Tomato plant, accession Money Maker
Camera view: bottom (45 deg); turntable rotation: 90 degrees
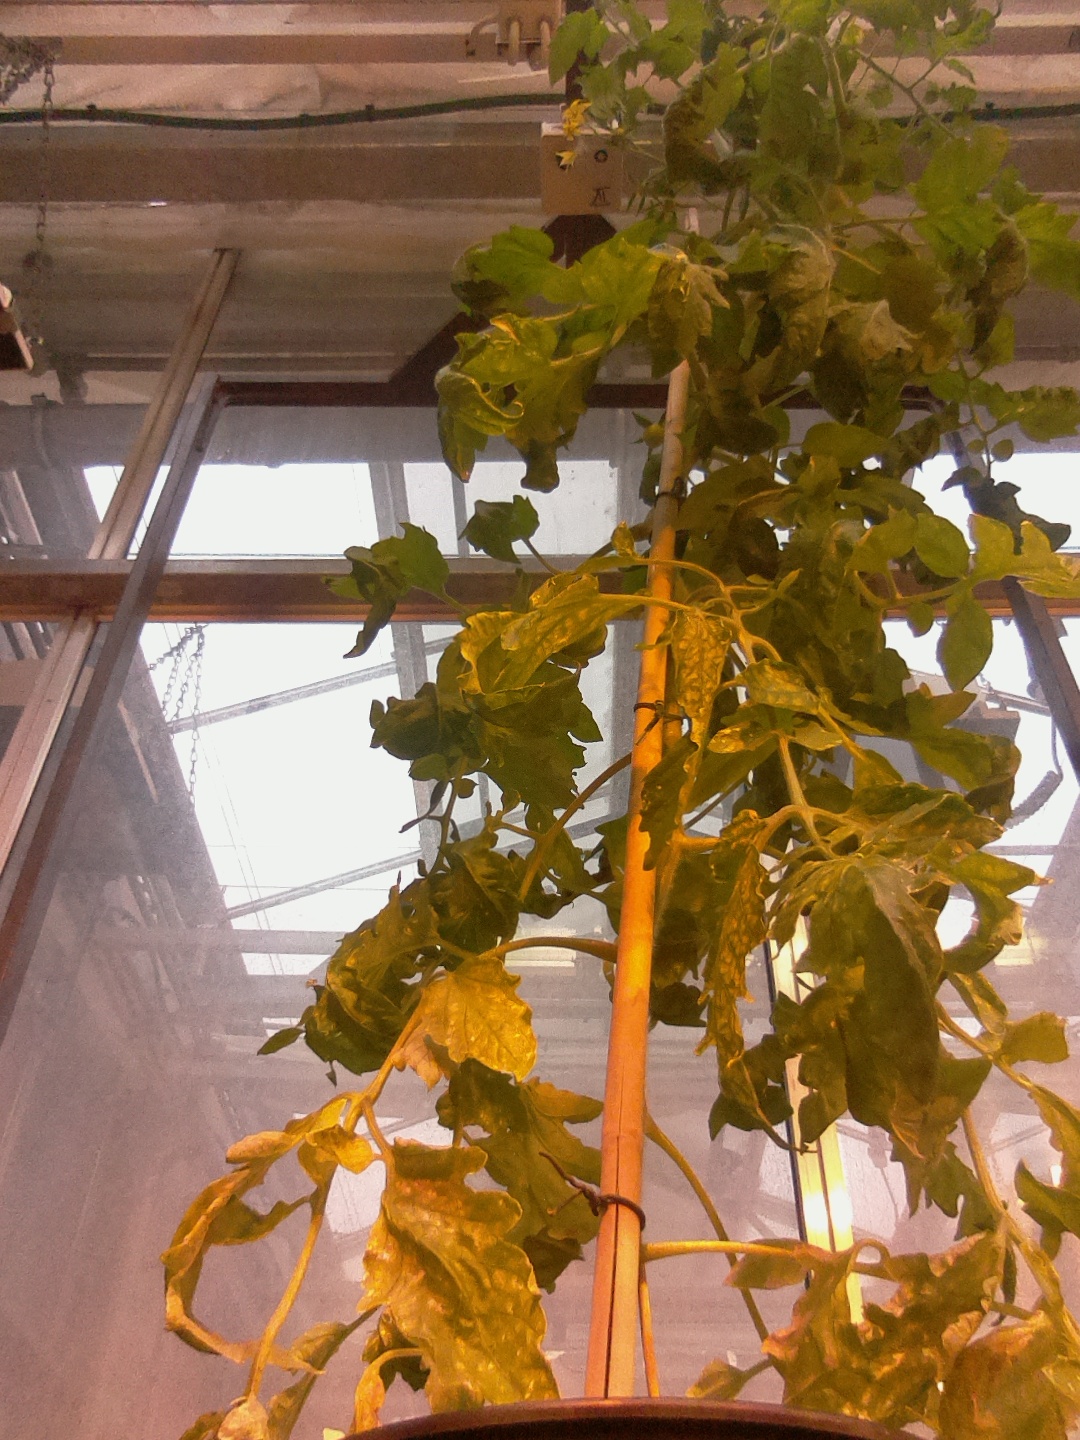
BBCH growth stage 71: 10%-20% of final fruit size